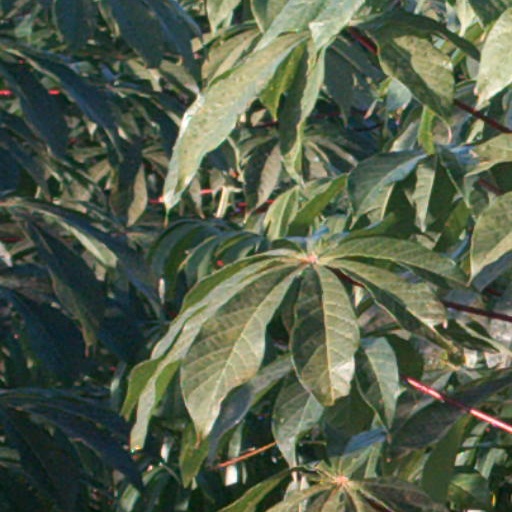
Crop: cassava